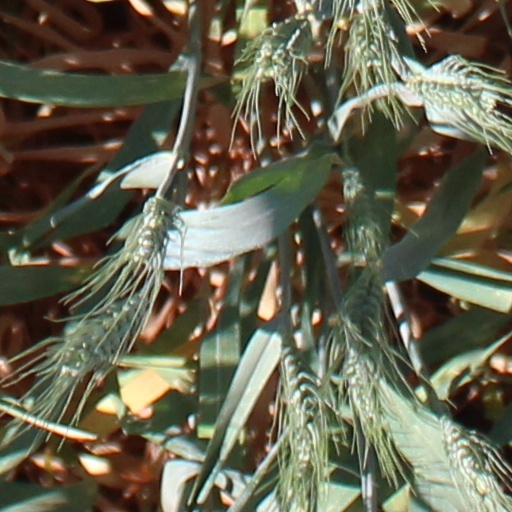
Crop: wheat